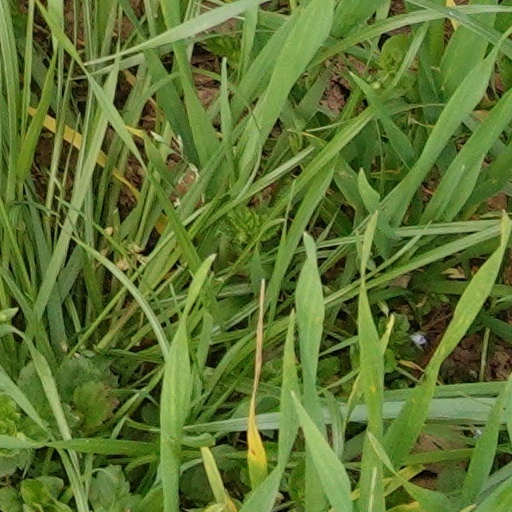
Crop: wheat